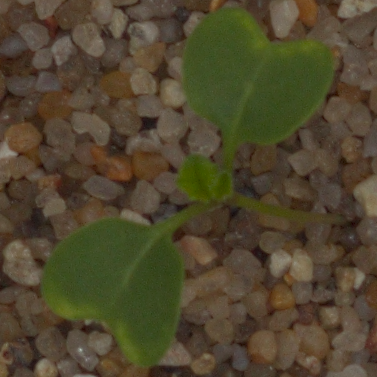
Label: charlock